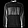
Label: Pullover